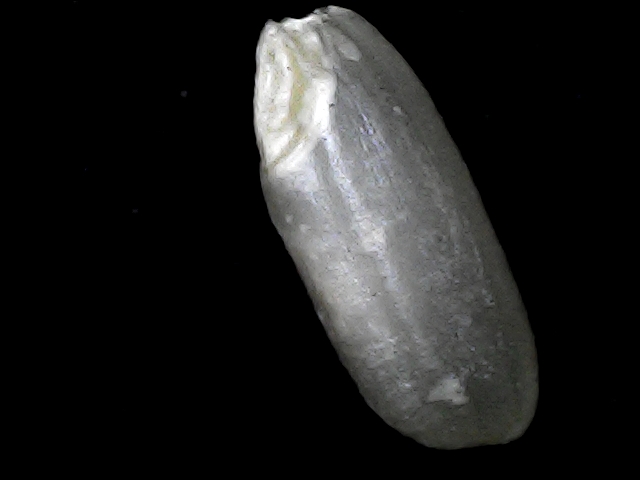
Rice variety: BD33